Anti-establishment

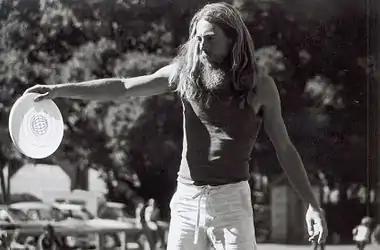
As a hippie, Ken Westerfield helped to popularize Frisbee as an alternative disc sport in the 1960s and 1970s.

As the 1960s simmered, the anti-Establishment adopted conventions in opposition to the Establishment. T-shirts and blue jeans became the uniform of the young because their parents wore collar shirts and slacks. Drug use, with its illegal panache, was favored over the legal consumption of alcohol. Promoting peace and love was the antidote to promulgating hatred and war. Living in genteel poverty was more "honest" than amassing a nest egg and a house in the suburbs. Rock 'n roll was played loudly over easy listening. Dodging the draft was passive resistance to traditional military service. Dancing was free-style, not learned in a ballroom. Over time, anti-establishment messages crept into popular culture: songs, fashion, movies, lifestyle choices, television.